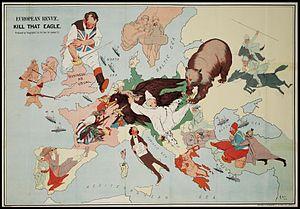
Les buts de guerre de la Première Guerre mondiale ont été établis après le début du conflit. Ils reflètent ce que les gouvernements et de l'opinion publique des États belligérants veulent atteindre sur le plan territorial, politique ou économique. Les concepts de but de guerre, de raison de guerre ou d'origine de la guerre n'ont la plupart du temps pas été différenciés. Bien que les buts de guerre affichés ou tenus secrets recouvrent en partie des exigences extrêmes comme des annexions, l'entrée en guerre ne peut être uniquement expliquée à travers ces buts. Toutefois, il y a des cas où raison de guerre et buts de guerre se recouvrent, comme c'est par exemple le cas pour l'Italie, la Roumanie ou la Bulgarie.